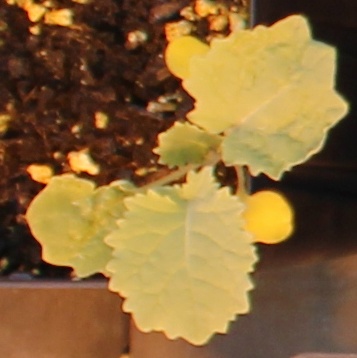
Label: Canola